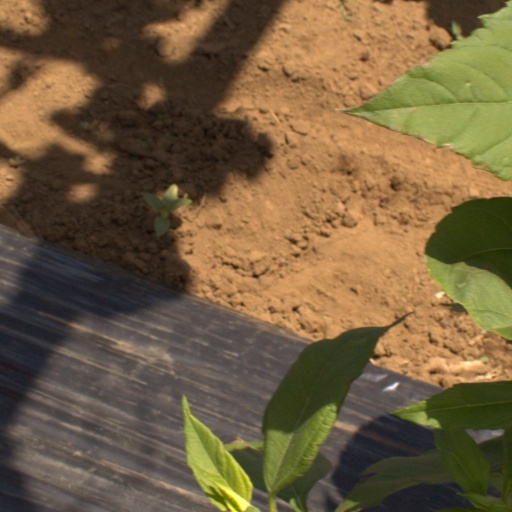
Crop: Jerusalem artichoke